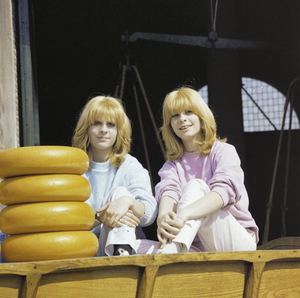
Le Luxembourg a participé au Concours Eurovision de la chanson 1980, le 19 avril à La Haye aux Pays-Bas. C'est la 24ᵉ participation luxembourgeoise au Concours Eurovision de la chanson.
Sophie & Magaly Gilles sont deux sœurs jumelles et chanteuses françaises originaires de Saint-Cloud. Elles représentent le Luxembourg au Concours Eurovision de la chanson 1980 avec le titre Papa Pingouin. Il se classe à la neuvième place et se vend à un million d'exemplaires.